2nd Canadian Division

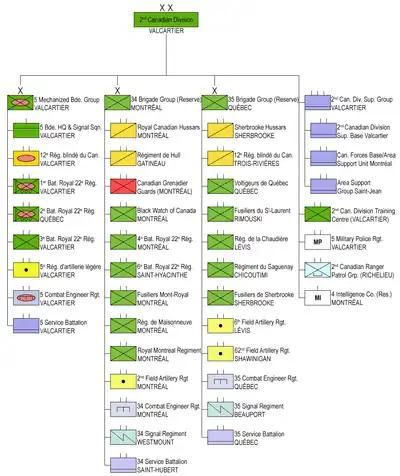
2nd Canadian Division organization in 2020

The Canadian attack of the Juno beach was the most successful of the five beaches attacked on D-day. Having successfully landed in Normandy, Allied forces soon became embroiled in battles against German armour and were unable to significantly expand their beachhead; by the time the 2nd Division came ashore at the end of the first week of July, the entire front had congealed. As the division assembled its brigades for combat, Anglo-Canadian forces launched Operation Charnwood. It was a tactical success, but could not clear all Caen of its German defenders. Although originally a D-Day objective, Caen proved a difficult prize, holding out until 19 July when it finally fell to British forces during Operation Goodwood. In the aftermath, Field Marshal Bernard Montgomery ordered elements of II Canadian Corps to push forward towards Verrières Ridge, the dominant geographical feature between Caen and Falaise. By keeping up the pressure, Montgomery hoped to divert German attention away from the American sector to the west.